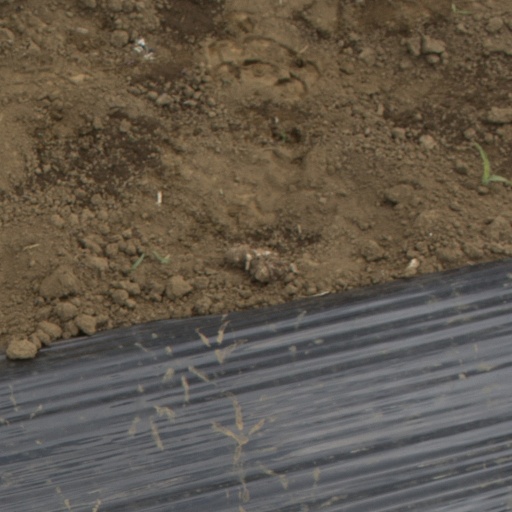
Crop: Jerusalem artichoke